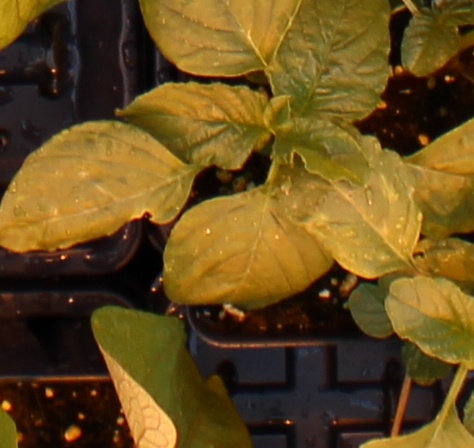
Label: Redroot Pigweed